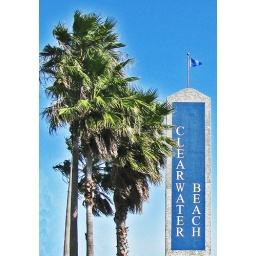
a sign welcoming you to Clearwater Beach, Florida. On bridge over the inter costal waterway.